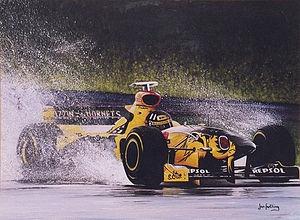
Damon Graham Devereux Hill, dit Damon Hill, né le 17 septembre 1960 à Hampstead, est un pilote automobile anglais, champion du monde de Formule 1 en 1996. Fils de Graham Hill, titré en 1962 et 1968, il est le premier champion du monde de Formule 1 à avoir succédé à son père au palmarès de son sport, Nico Rosberg l'imitant en 2016.